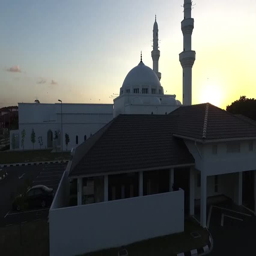
aerial footage of a beautiful white mosque during sunset